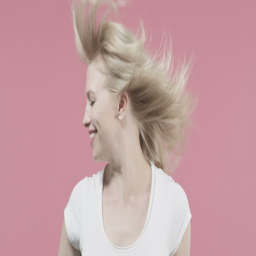
blonde girl with a beautiful smile shakes her hair and laughs